Bender, Moldova

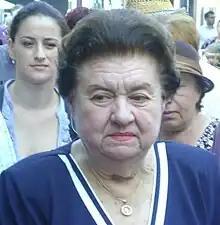
Tamara Buciuceanu

In 1713, the fortress, the town, and the neighboring village of Varnița were the site of skirmishes between Charles XII of Sweden, who had taken refuge there with the Cossack Hetman Ivan Mazepa after his defeat in the Battle of Poltava in 1709, and the Turks who wished to enforce the departure of the Swedish king.